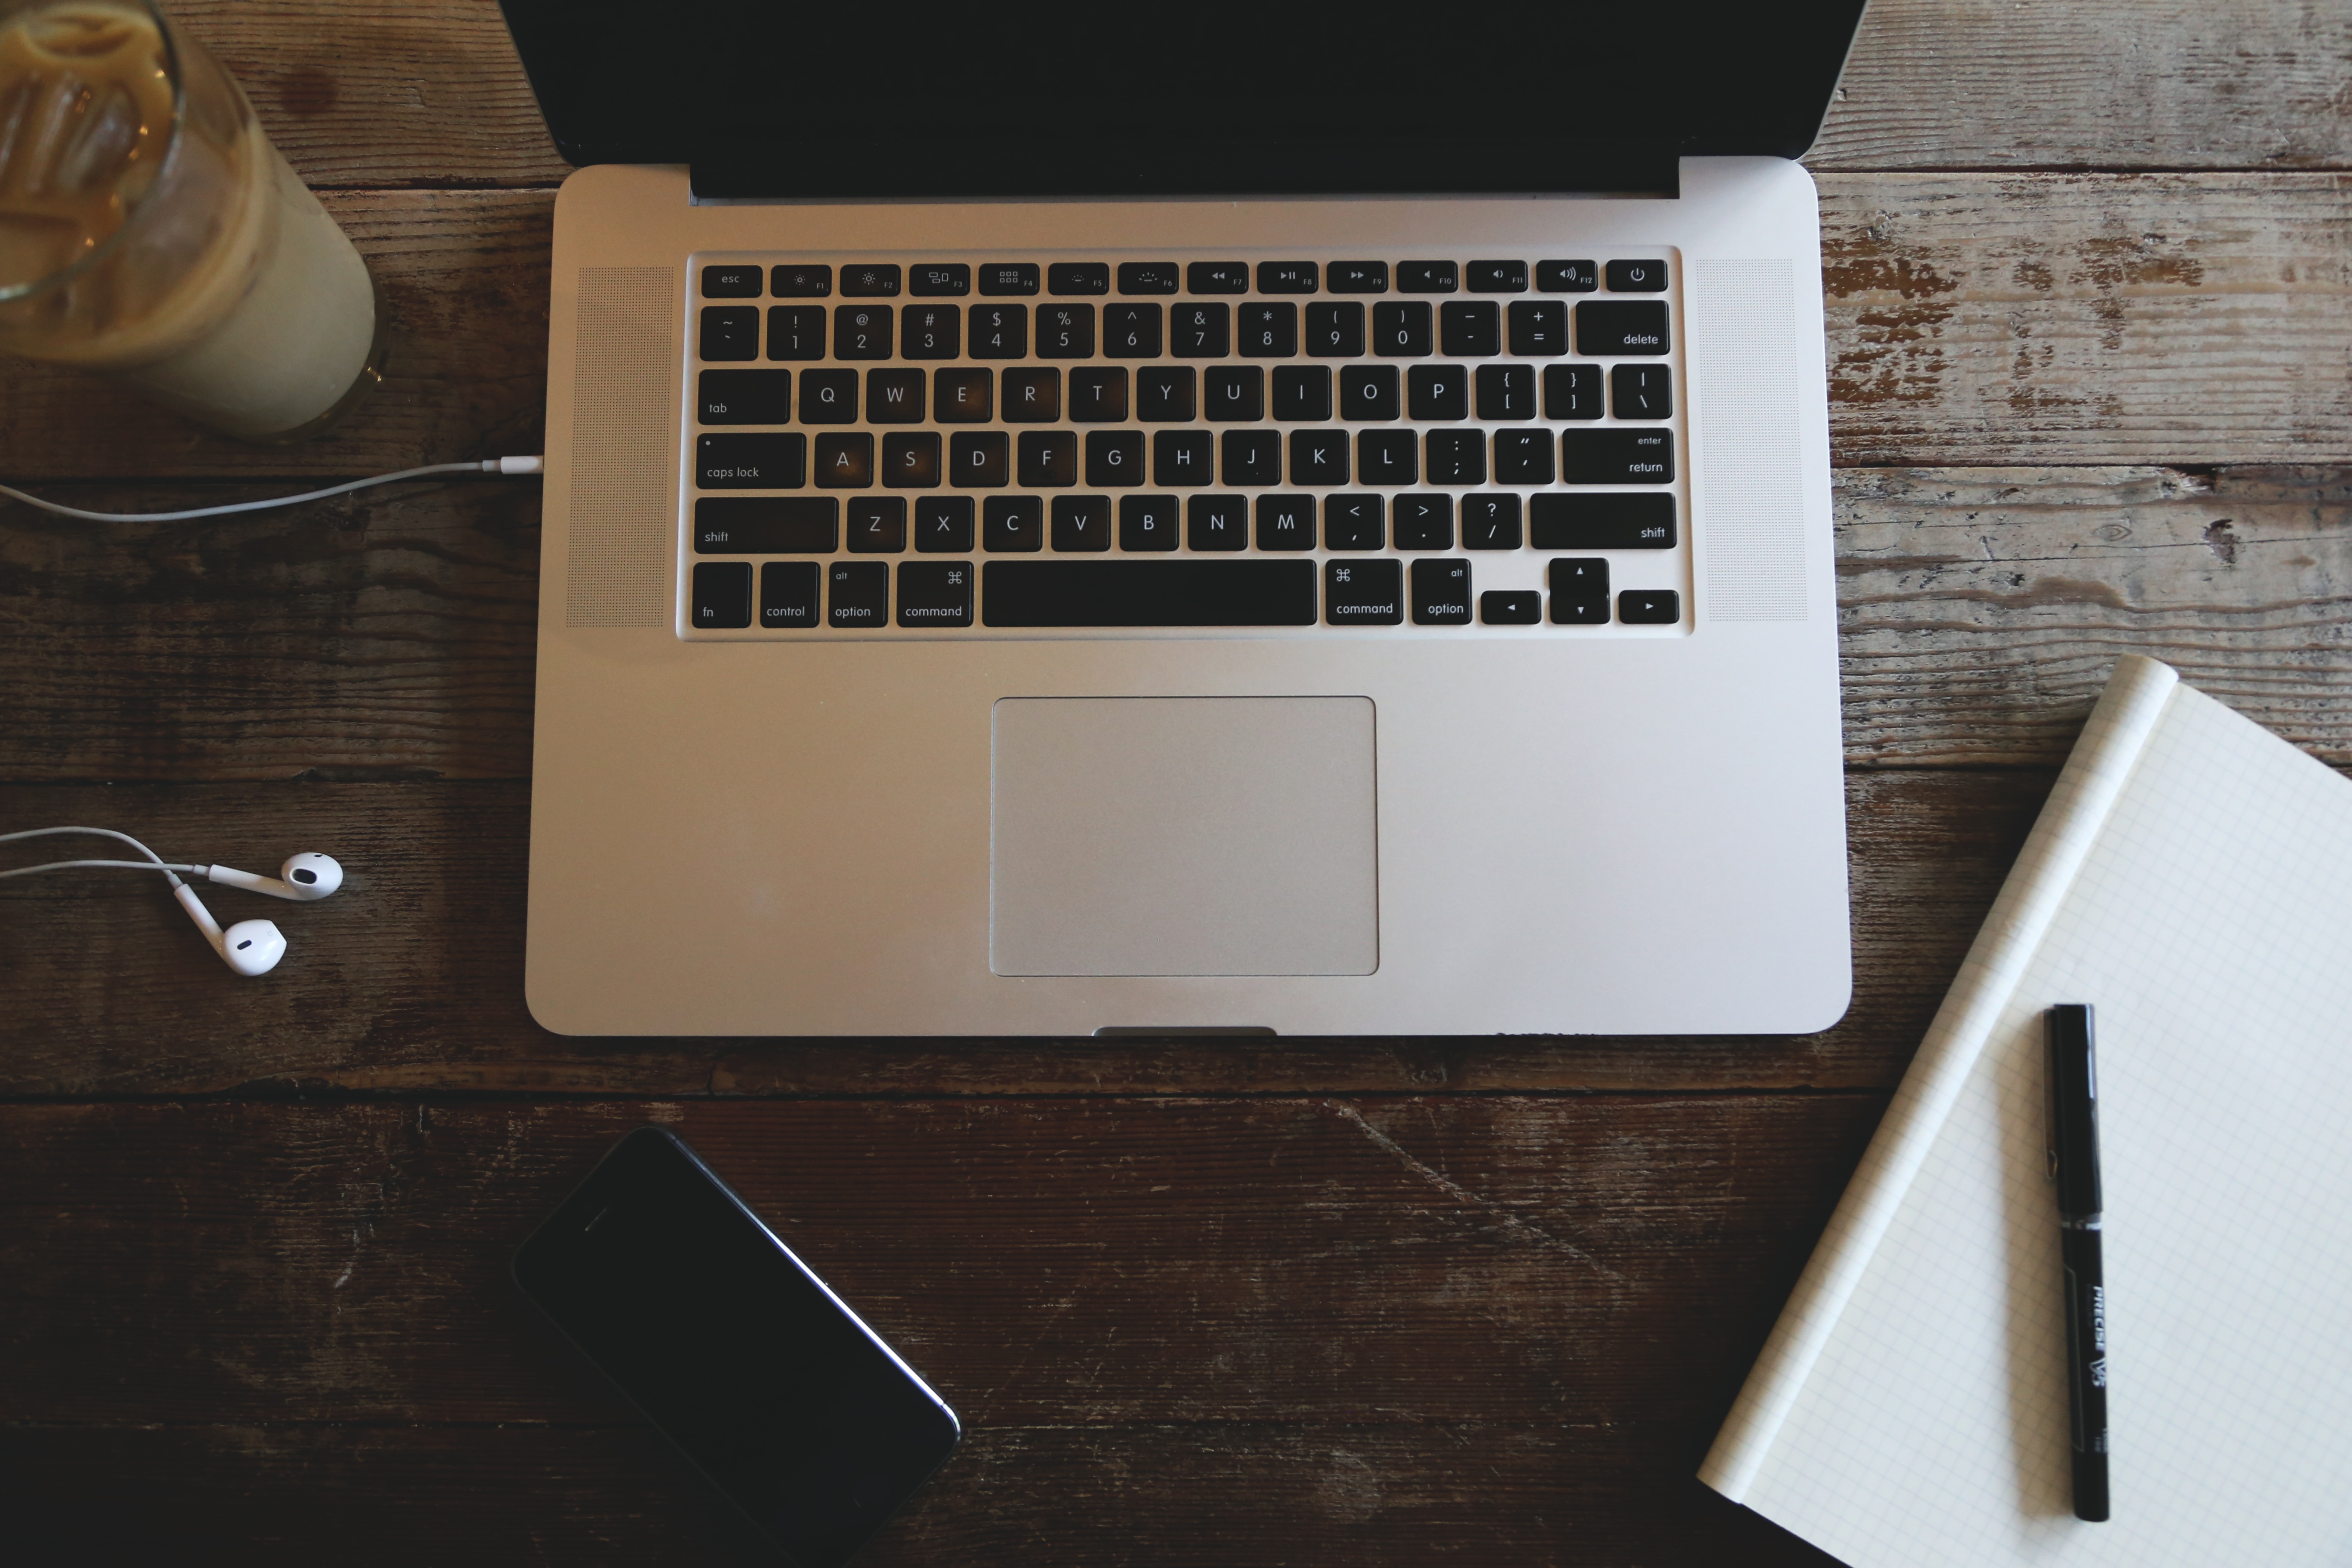
laptop, iphone, desk, computer, macbook, mobile, table, creative, wood, technology, white, floor, pen, wall, notepad, office, drink, tile, shelf, business, furniture, room, lighting, modern, home office, interior design, art, startup, design, headphones, display, plan, company, cell, laptops, flooring, notebooks, iced coffee, start up, silicon valley